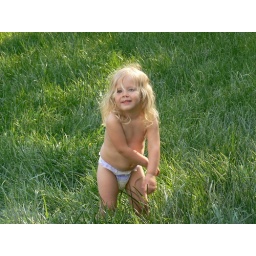
Gwyn plays in the grass at Larry's house